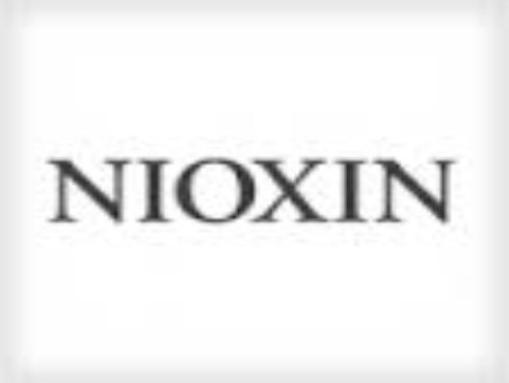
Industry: Necessities